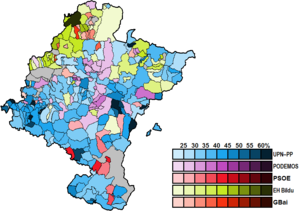
Les élections générales espagnoles de 2015 se sont tenues le dimanche 20 décembre 2015 afin d'élire les 350 députés et 208 des 266 sénateurs de la XIᵉ législature des Cortes Generales. 5 députés sont élus en Navarre.